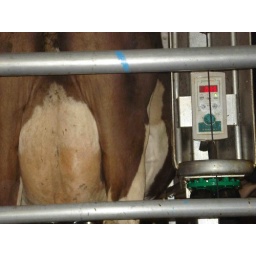
a cow giving milk and how much milk is drawn is measured in red in computerized machine